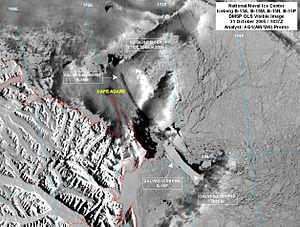
L'iceberg B-15 est un iceberg détaché de la barrière de glace de Ross en Antarctique en l'an 2000. C'est le plus grand iceberg dont l’existence ait été jamais enregistrée avec une superficie de plus de 11 000 km².